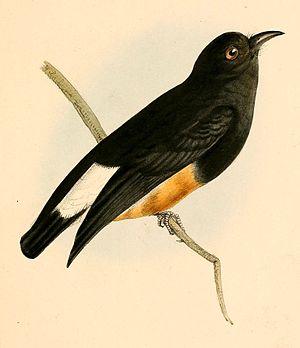
Lypornix tenebrosa = Chelidoptera tenebrosa (Barbacou à croupion blanc)
Dans l'anatomie des oiseaux, le croupion est l'extrémité postérieure du corps, correspondant aux dernières vertèbres et supportant les plumes de la queue. Situé entre le dos et les tectrices sus-caudales, le croupion forme à l'arrière du synsacrum un tubercule musculo-glandulaire support des rectrices.
Le Barbacou à croupion blanc est une espèce d'oiseaux de la famille des bucconidés. C'est la seule espèce du genre Chelidoptera. L'espèce est divisée en deux sous-espèces, Chelidoptera tenebrosa brasiliensis Sclater, 1862 et Chelidoptera tenebrosa tenebrosa.